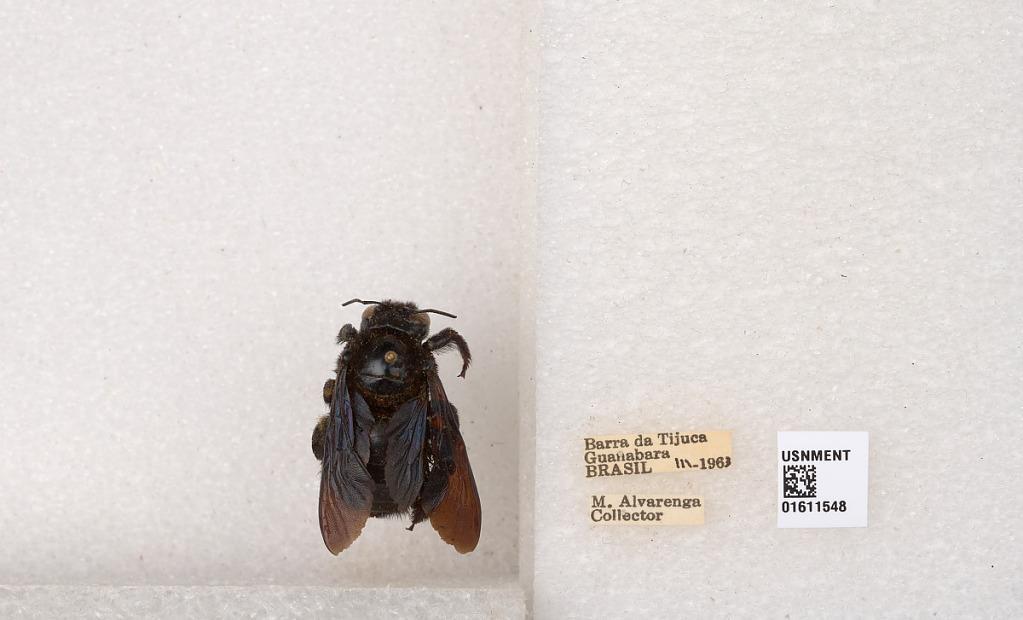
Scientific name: Xylocopa
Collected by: F. Oliveira
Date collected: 1963-3-1
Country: Brazil
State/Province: Rio de Janeiro
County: Rio de Janeiro
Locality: Barra da Tijuca, Guanabara